Polish–Ottoman War (1485–1503)

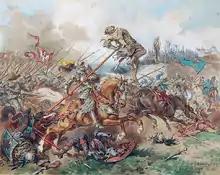
Cherubin Gniewosz in the battle of Suceava in 1497 (original by J. Kossak, 1890)

The Polish–Turkish War of 1485–1503 was a prolonged conflict, rather a series of conflicts, between the Kingdom of Poland and the Ottoman Empire. The conflict formally lasted eighteen years, but during this time hostilities were ceased on several occasions due to temporary treaties being signed between the warring parties.